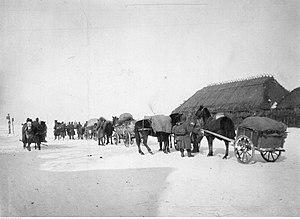
La 4ᵉ armée austro-hongroise est une grande unité de l'armée austro-hongroise pendant la Première Guerre mondiale. Elle fait toute la guerre sur le front de l'Est. Elle est dissoute en mars 1918.